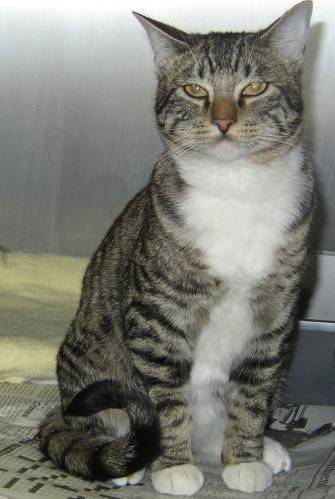
Label: cat